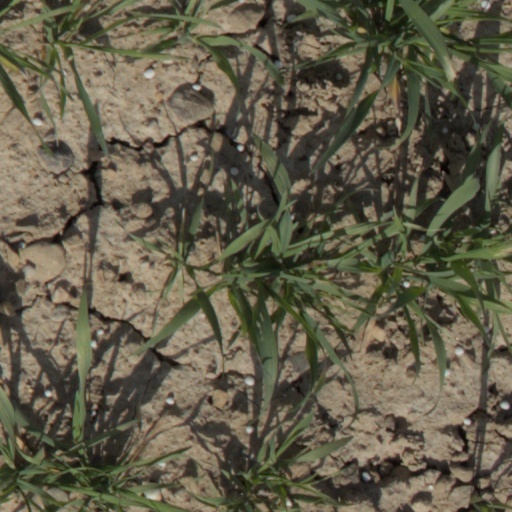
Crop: wheat